Hurricane Dorian

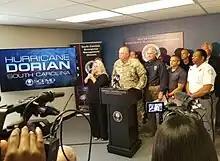
Major General Roy V. McCarty of the South Carolina National Guard and Governor Henry McMaster conduct a briefing on the hurricane.

On August 31, South Carolina governor Henry McMaster declared a state of emergency for the entire state after the path of Dorian shifted to affect South Carolina as a strong hurricane.